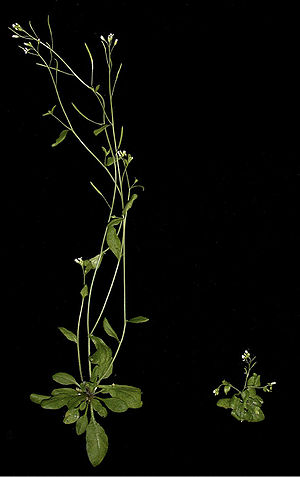
Plantehormon
Mangel på plantehormonet auxin kan medføre abnorm vækst (t.h.)
Plantehormoner er organiske molekyler som produceres i en bestemt del af planten, for derefter at transporteres til en anden del af planten, hvor en eller anden fysiologisk respons udløses. Plantehormoner virker ligesom hormoner hos dyr, via receptorer på cellernes yderside, hvor bindingen af hormonet til receptoren udløser en effekt, ofte via second messengers. Plantehormoner er dog ikke så specifikke som hormoner hos dyr, idet plantehormoner af forskellig type kan udvirke samme effekt. Ydermere kan et plantehormon i en koncentration have en stimulerende effekt, medens det i en anden koncentration kan have en hæmmende effekt.